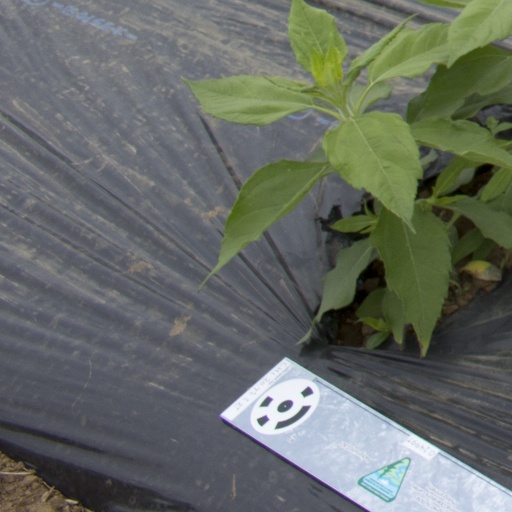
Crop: Jerusalem artichoke